Liam Wilson

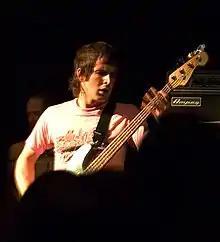
Wilson performing with the Dillinger Escape Plan in 2005

Wilson joined the Dillinger Escape Plan in Autumn 2000, replacing Jeff Wood, becoming an official member in December of that year. He stayed in DEP for the rest of their run, until 2017. When the band reunited in 2023, Wilson again returned on bass.